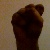
The image shows a hand gesture representing the letter 'S' in Indian Sign Language.